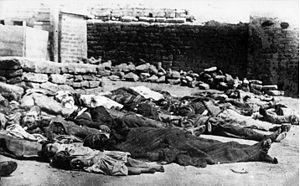
Les évènements de mars sont des affrontements interethniques et des massacres ayant eu lieu entre le 30 mars et le 2 avril 1918 à Bakou et aux alentours, durant la guerre civile russe. Entre trois et douze mille personnes seraient mortes dans ces évènements attribués aux Bolcheviks et à la Fédération révolutionnaire arménienne. Les autorités azéries considèrent ces évènements comme un génocide.